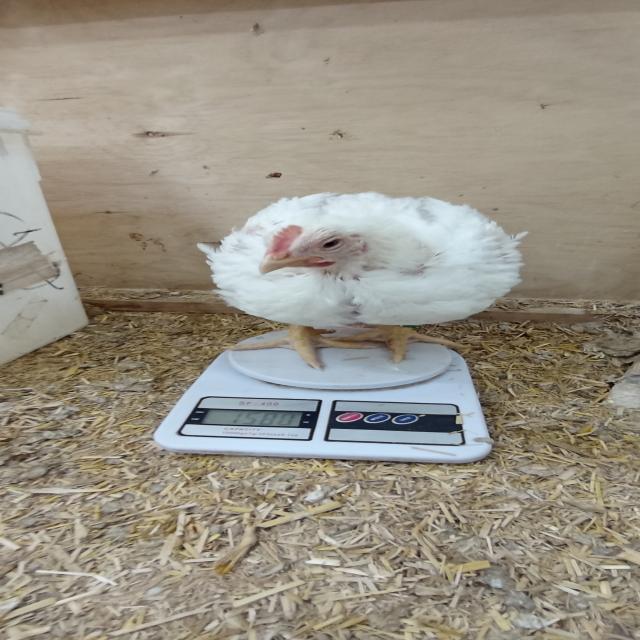
Weight: 1583 g